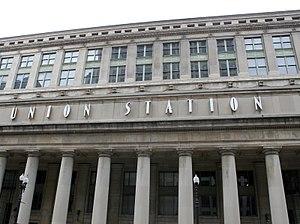
Union Station est une gare de la ville de Chicago. Elle a ouvert ses portes en 1925 en remplacement du précédent édifice de 1881, elle est aujourd’hui la seule gare de Chicago à recevoir des trains interurbains de l’Amtrak.